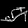
Label: Sandal